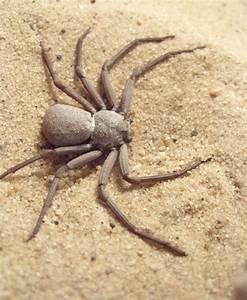
Label: ragno